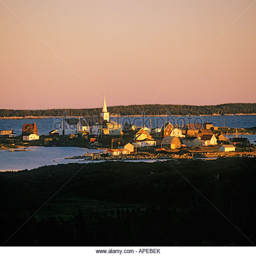
fishing village in the evening